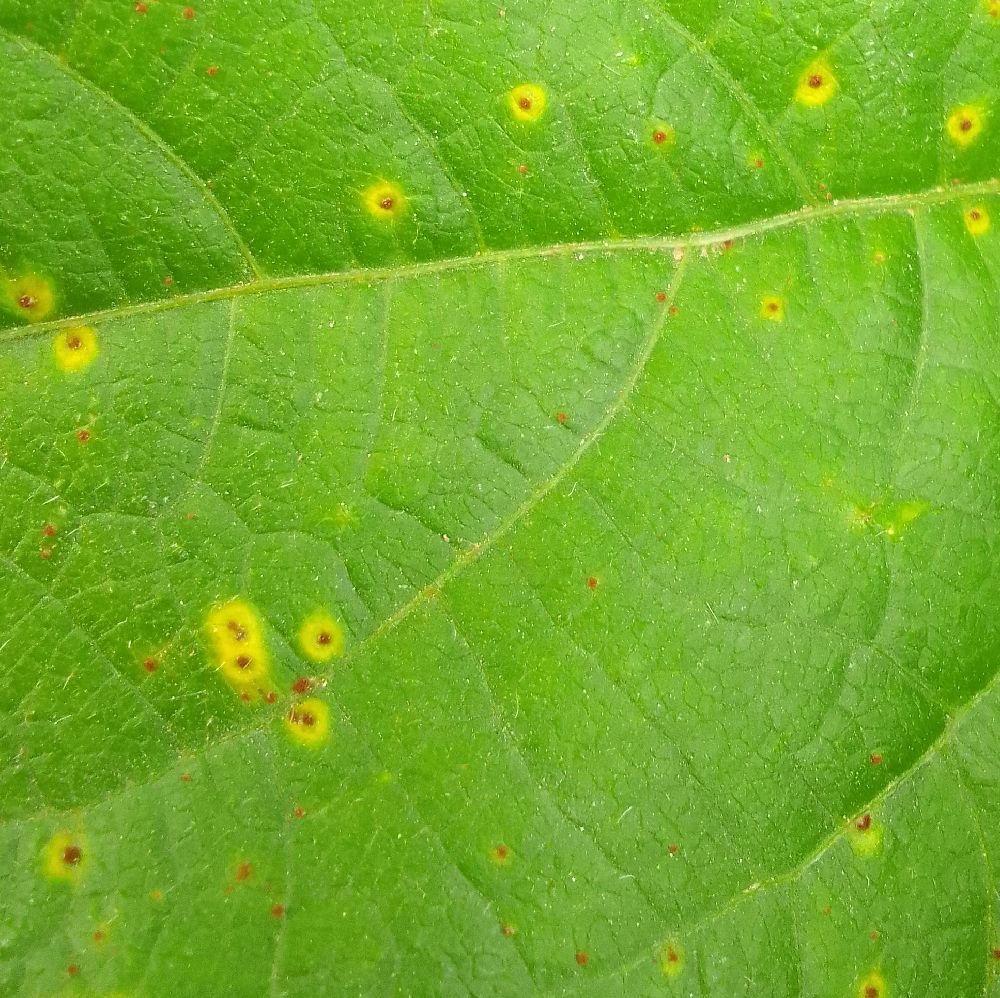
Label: rust